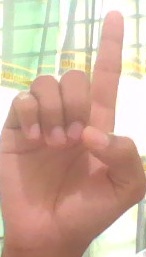
ASL sign: D